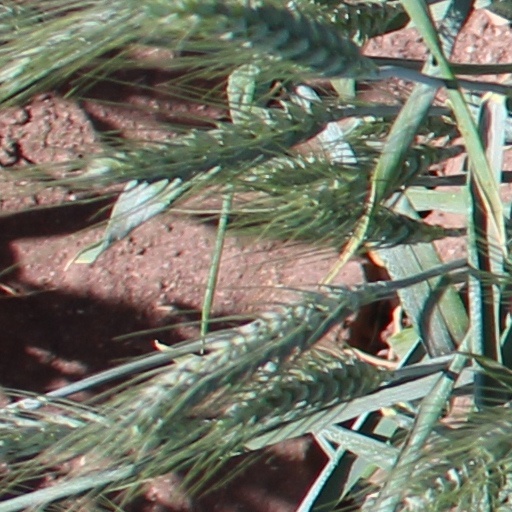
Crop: wheat